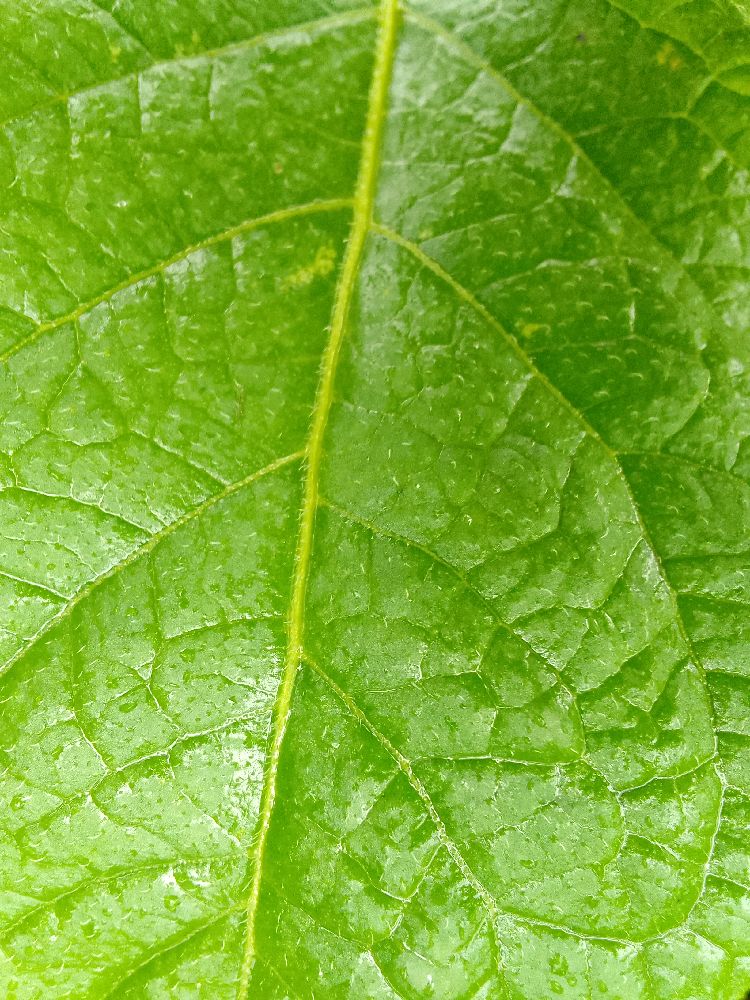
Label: Healthy